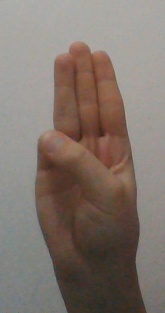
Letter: thaa